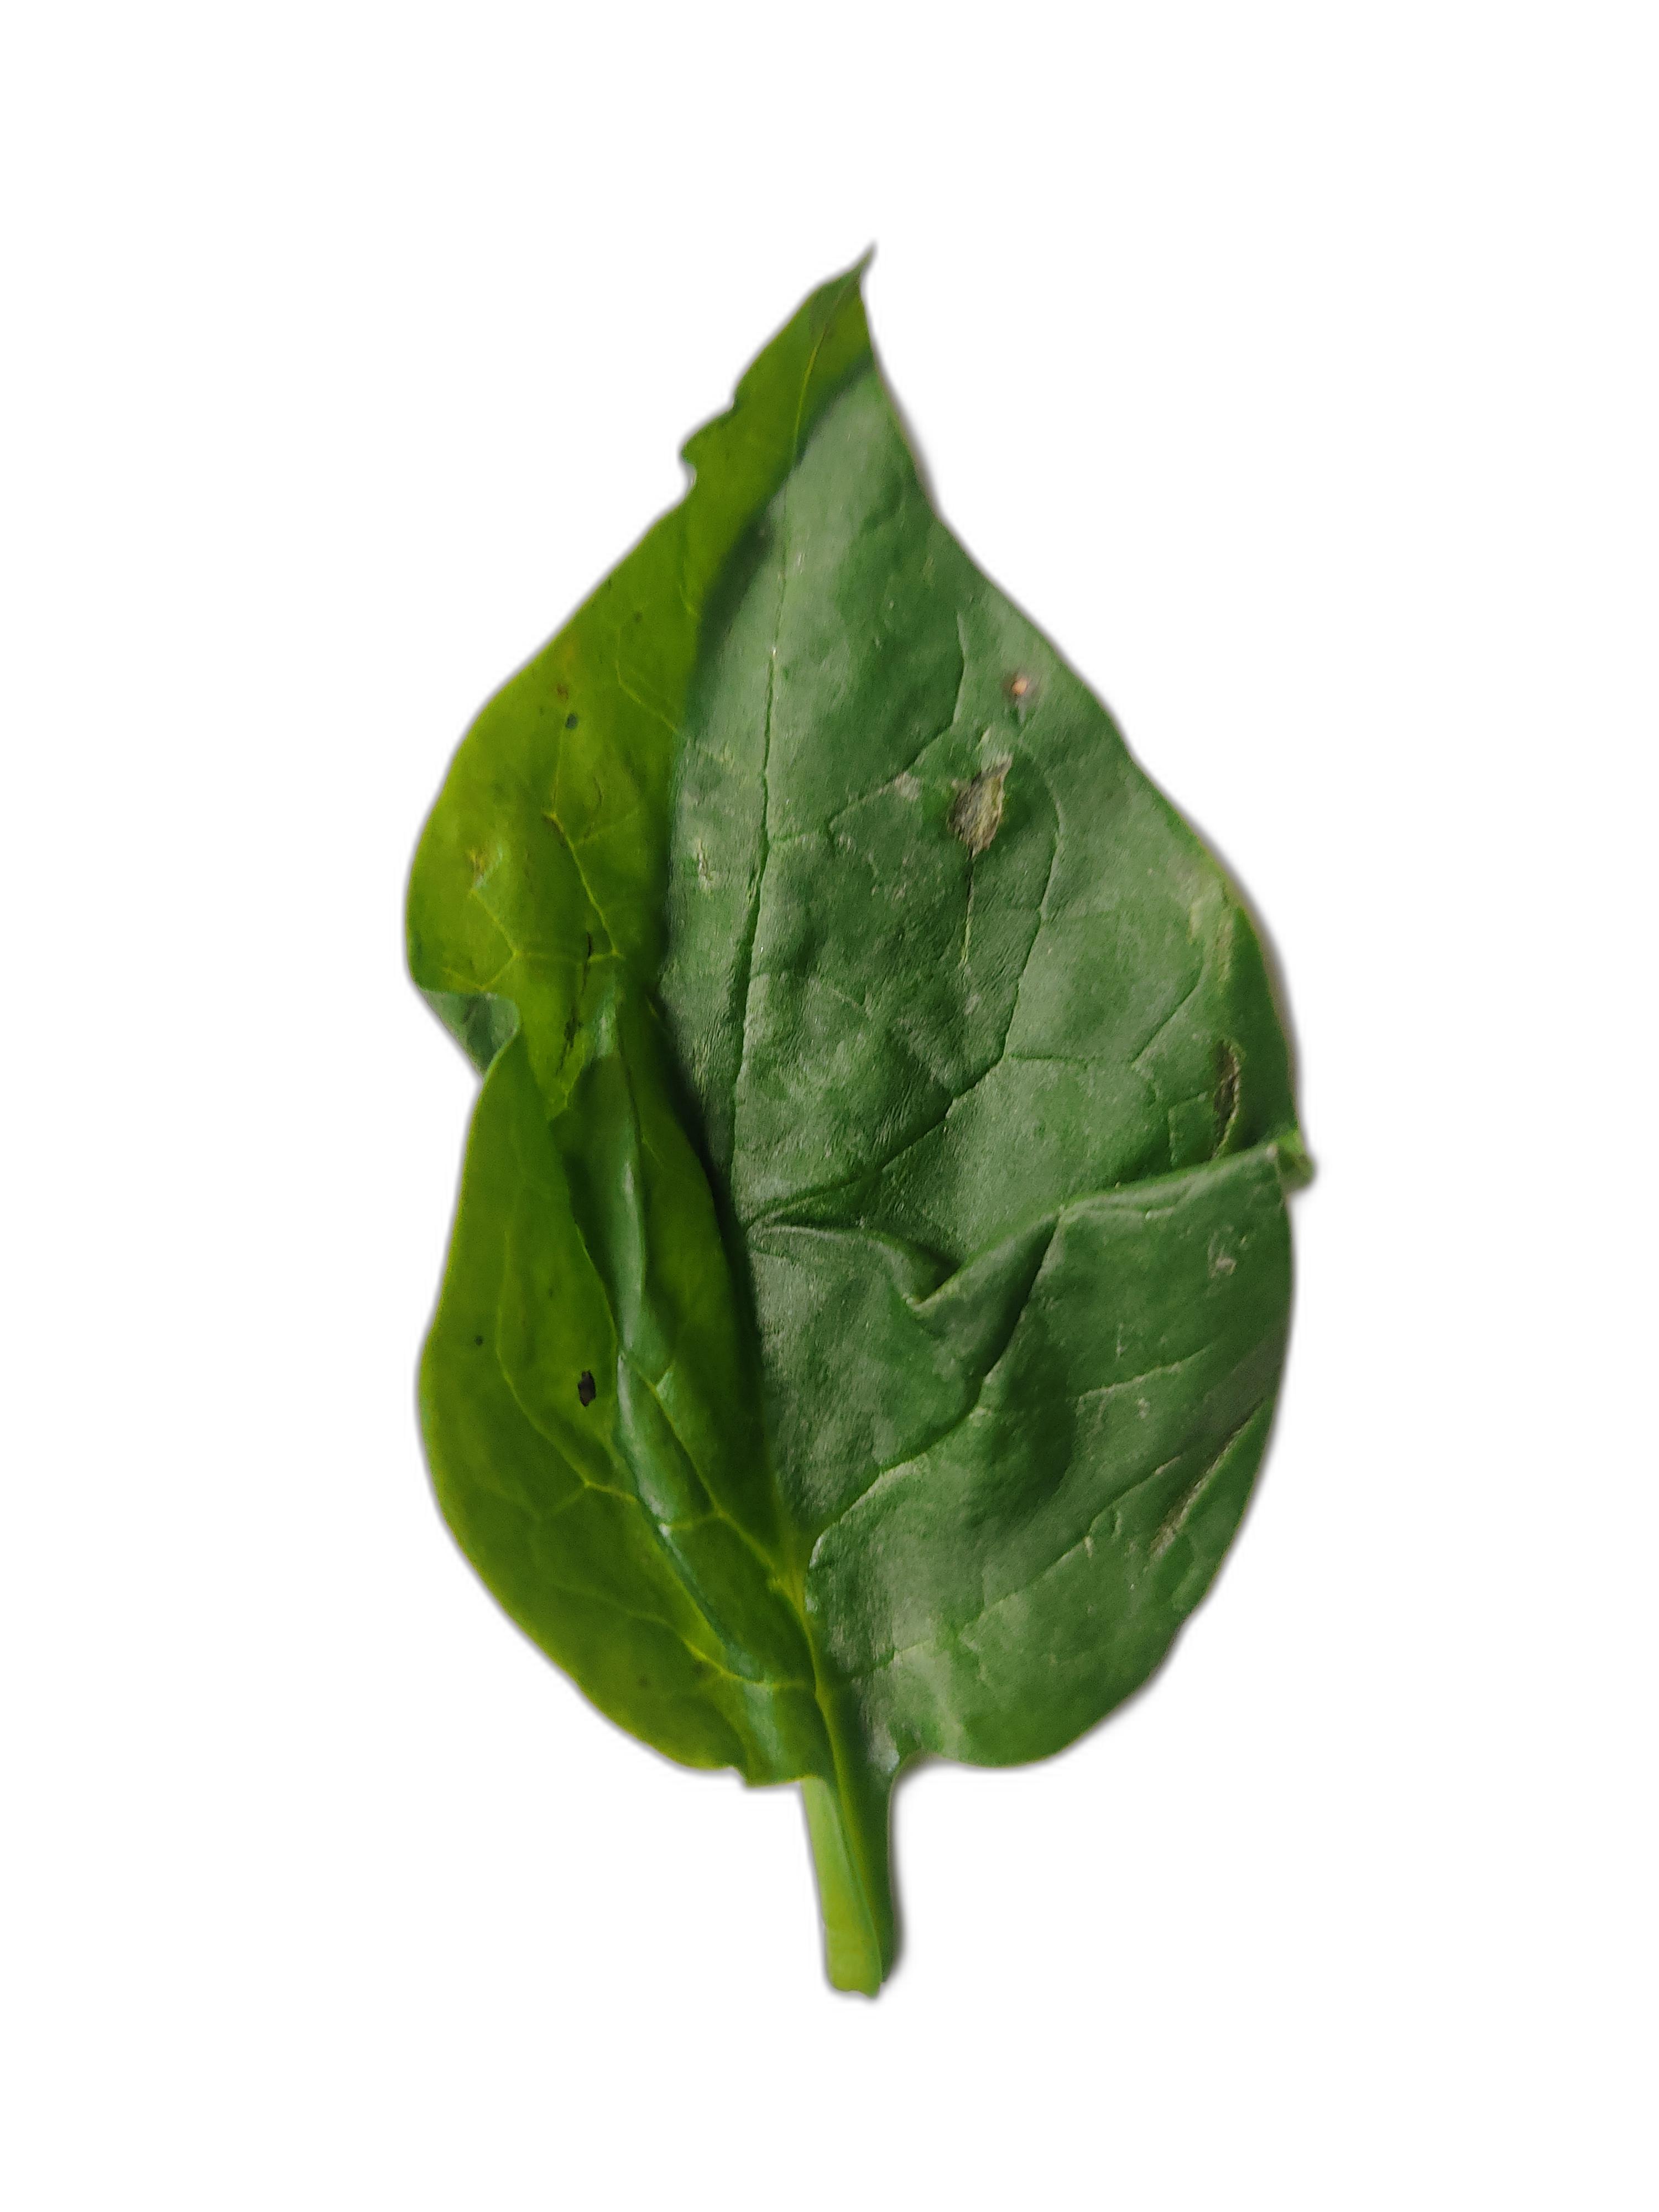
Label: Anthracnose